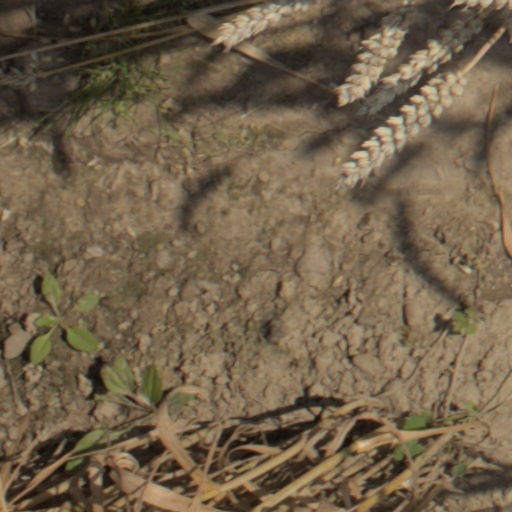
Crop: wheat